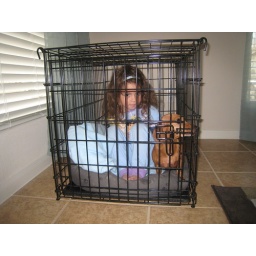
Sophia's in the dog house with Austin